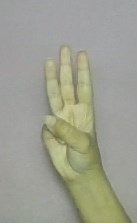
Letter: thaa